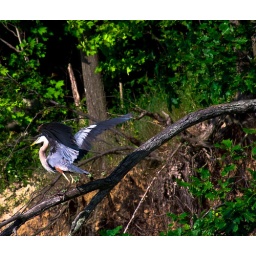
A bird (don't know what kind) about to take flight at a lake in Indiana.